Paul Scull

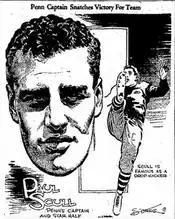
Newspaper cartoon of Scull, November 1928

Scull played at the halfback and punter positions for the University of Pennsylvania from 1926 to 1928. In November 1927, he was elected to serve as the captain of Penn's 1928 football team. He was a consensus first-team All-American in 1928. He holds Penn's all-time record with 312 all-purpose yards in a game.